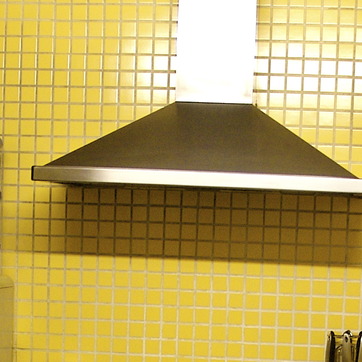
Material: metal